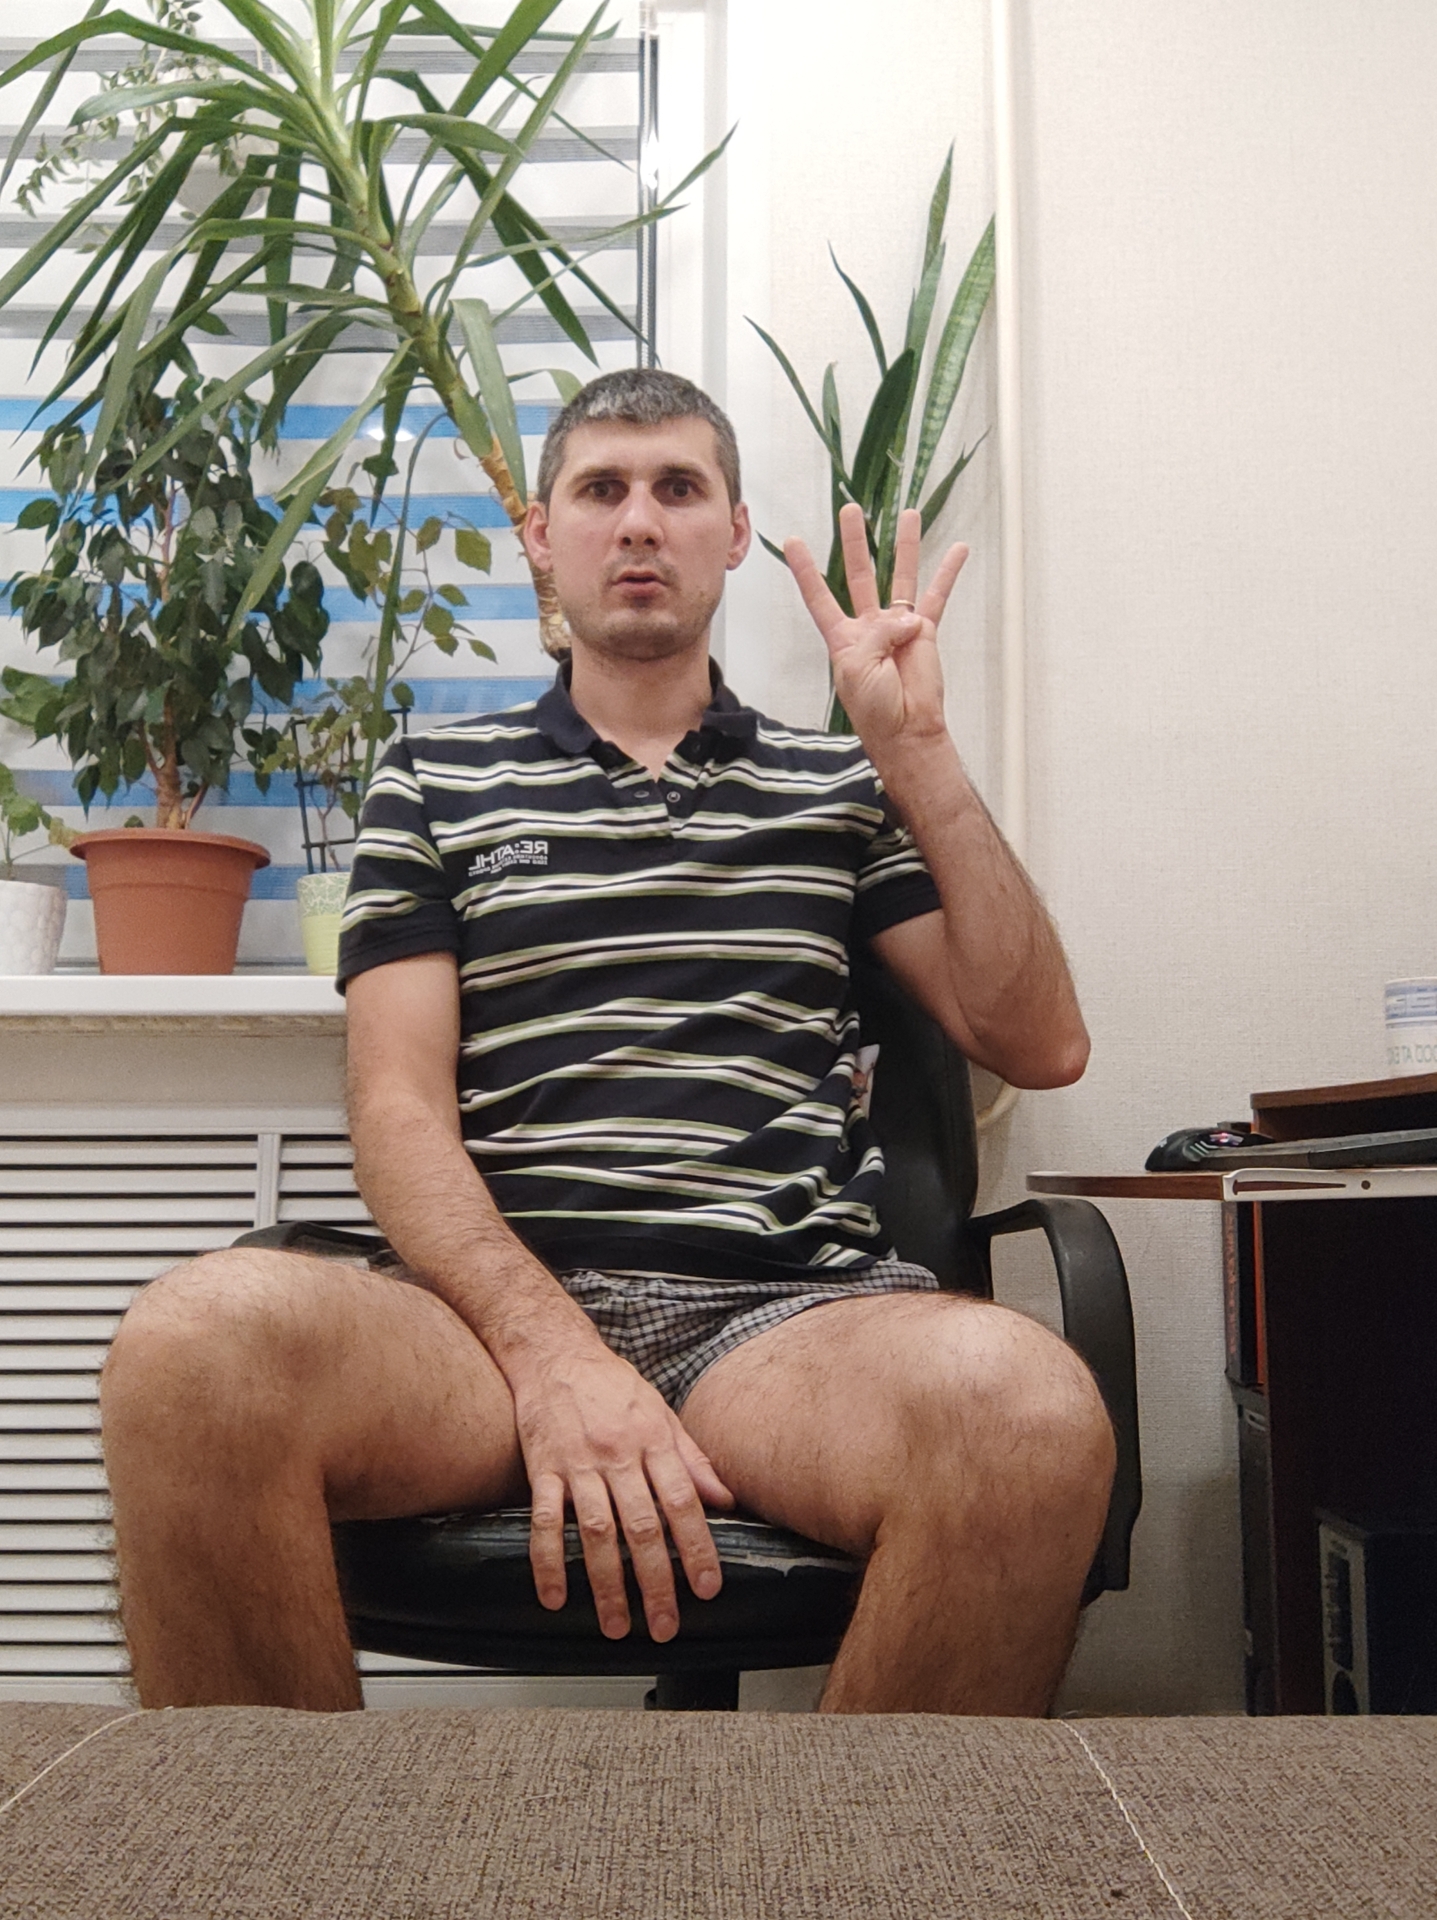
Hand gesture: four